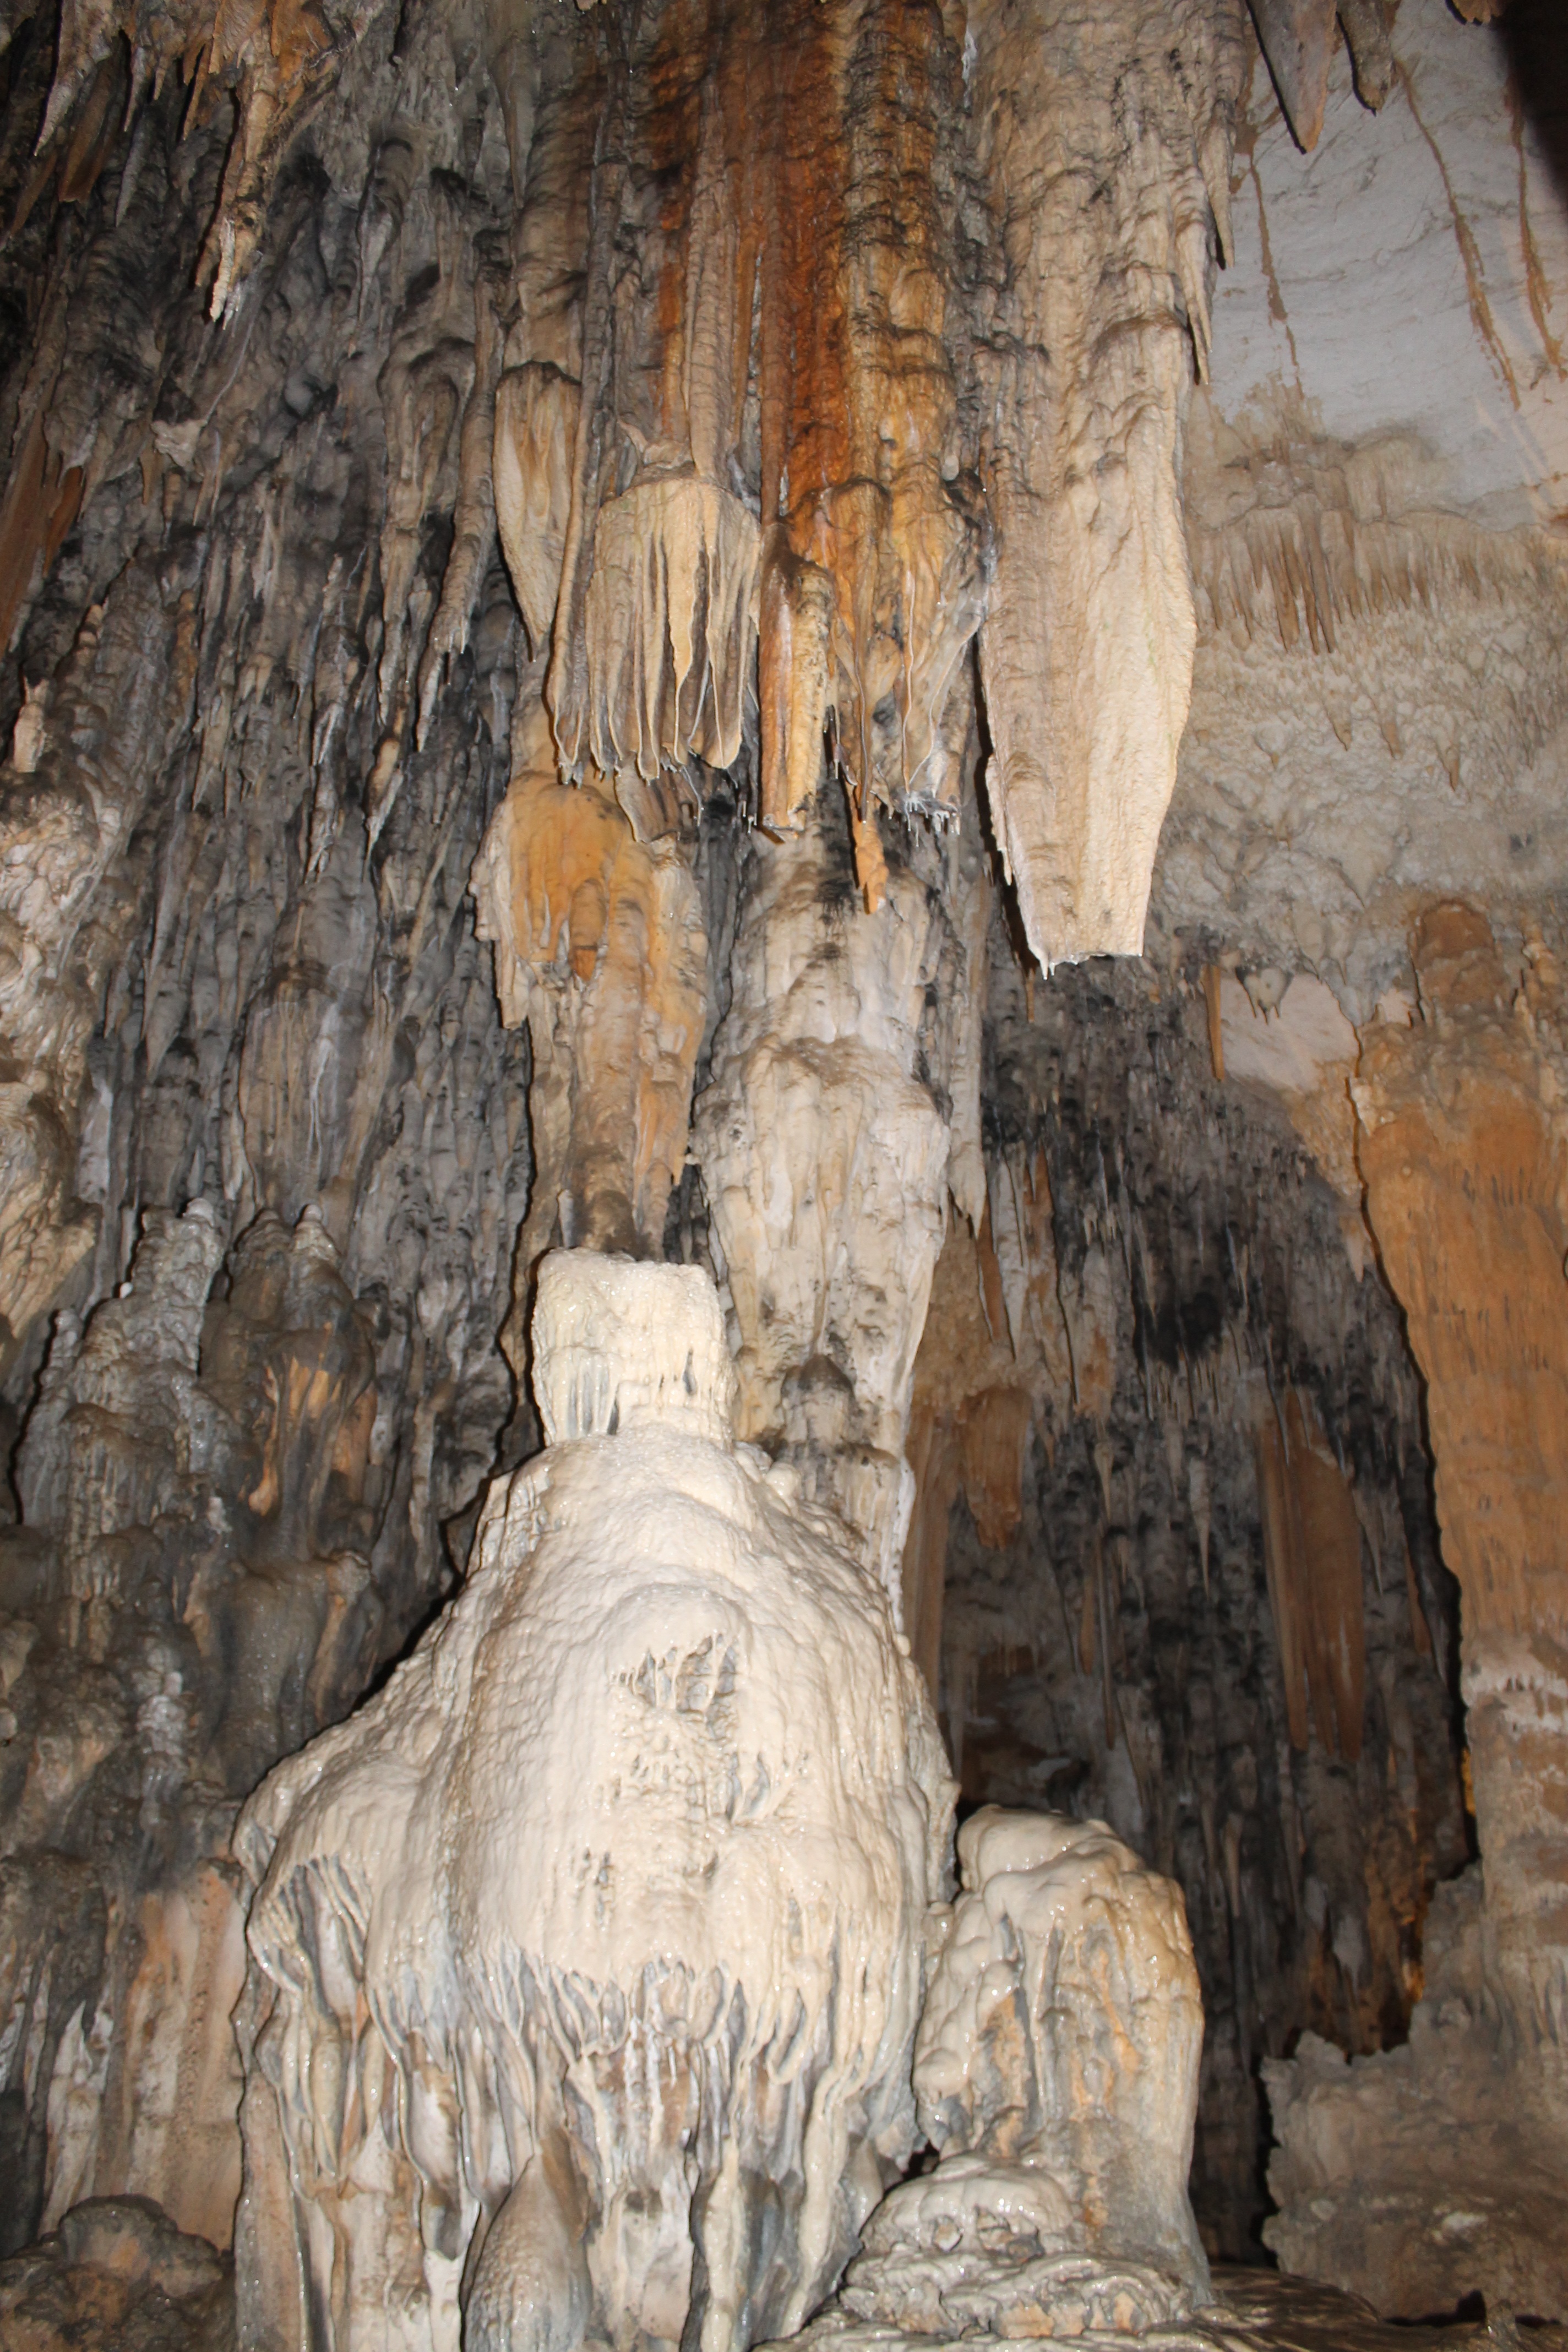
formation, cave, geology, caves, stalagmite, stalactite, landform, stalactites, prehistory, bridesmaids, stalacmites, geographical feature, pit cave, speleothem